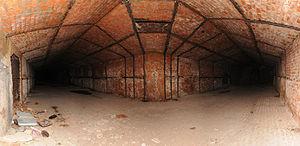
Abri-caverne du Fort de Roppe.
Roppe est une commune française située dans le département du Territoire de Belfort en région Bourgogne-Franche-Comté. Elle est administrativement rattachée au canton de Valdoie. Ses habitants sont appelés les Roppois.
Le fort de Roppe, nommé brièvement fort Ney, est un ouvrage faisant partie des fortifications de l'Est de la France du type Séré de Rivières construit entre 1875 et 1877. Il fait partie intégrante de la place forte de Belfort.
Un abri-caverne est un élément de fortification du Système Séré de Rivières construit après la guerre franco-prussienne de 1870.